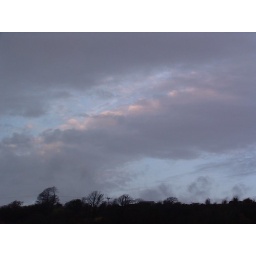
Shifted to the red end of the spectrum by the white balance.